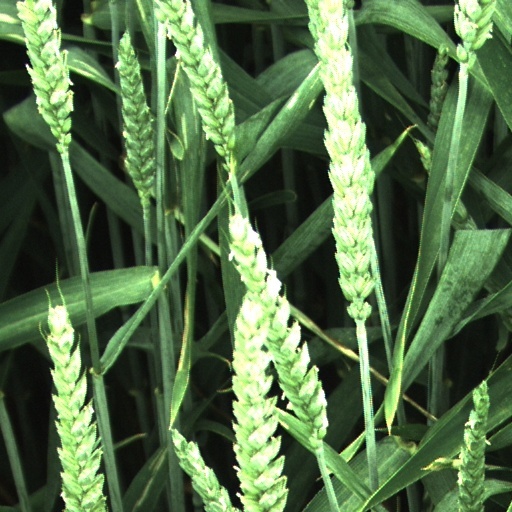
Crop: wheat